TMEM106B

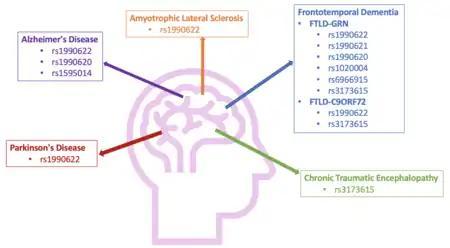
Summary of TMEM106B SNPs found to be associated with neurodegenerative diseases

Frontotemporal dementia (FTLD) is the third most common neurodegenerative disease after AD and Parkinson disease. Many patients with FTLD have aggregates containing TDP-43, an RNA binding protein. A study performed in 515 FTLD-GRN with TDP-43 inclusion cases, including 89 individuals carrying pathogenic mutations in the granulin (GRN) gene, a known cause of familial FTLD-GRN identified a single nucleotide polymorphism (SNP), rs1990622, located 6.9 kilobases downstream of the TMEM106B gene (chromosome 7p21) as a genome-wide signal. Further studies have identified other SNPs that are associated with an increased risk of FTLD-GRN, rs1990621, rs1990620, rs1020004, rs6966915 and rs3173615. In addition to increased disease risk, rs1990620 is associated with worse cognitive decline and a reduction in brain size (increase neurodegeneration) and rs19906221 has been associated with decreased neuronal proportion.